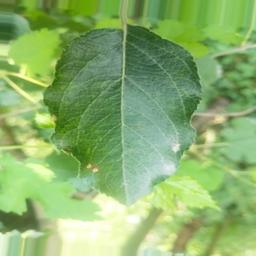
Label: Alternaria